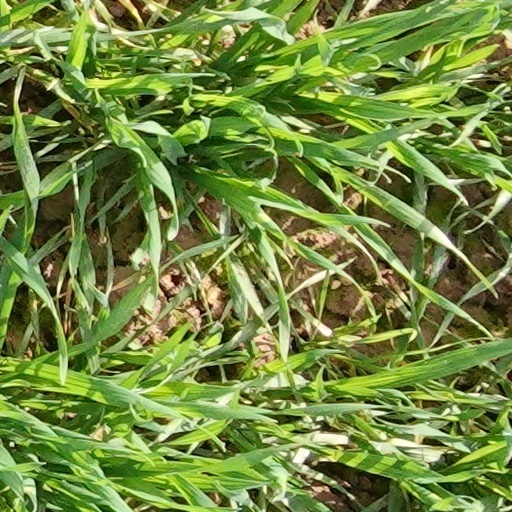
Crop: wheat